History of Spain

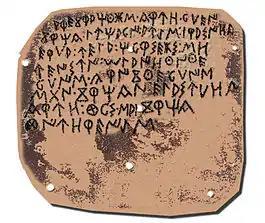
Illustration depicting the (now lost) Luzaga's Bronze, an example of the Celtiberian script.

The south of the peninsula was rich in archaic Phoenician colonies, unmatched by any other region in the central-western Mediterranean. They were small and densely packed settlements. The colony of Gadir—which sustained strong links with its metropolis of Tyre—stood out from the rest of the network of colonies, also featuring a more complex sociopolitical organization. Archaic Greeks arrived on the Peninsula by the late 7th century BC. They founded Greek colonies such as Emporion (570 BC).